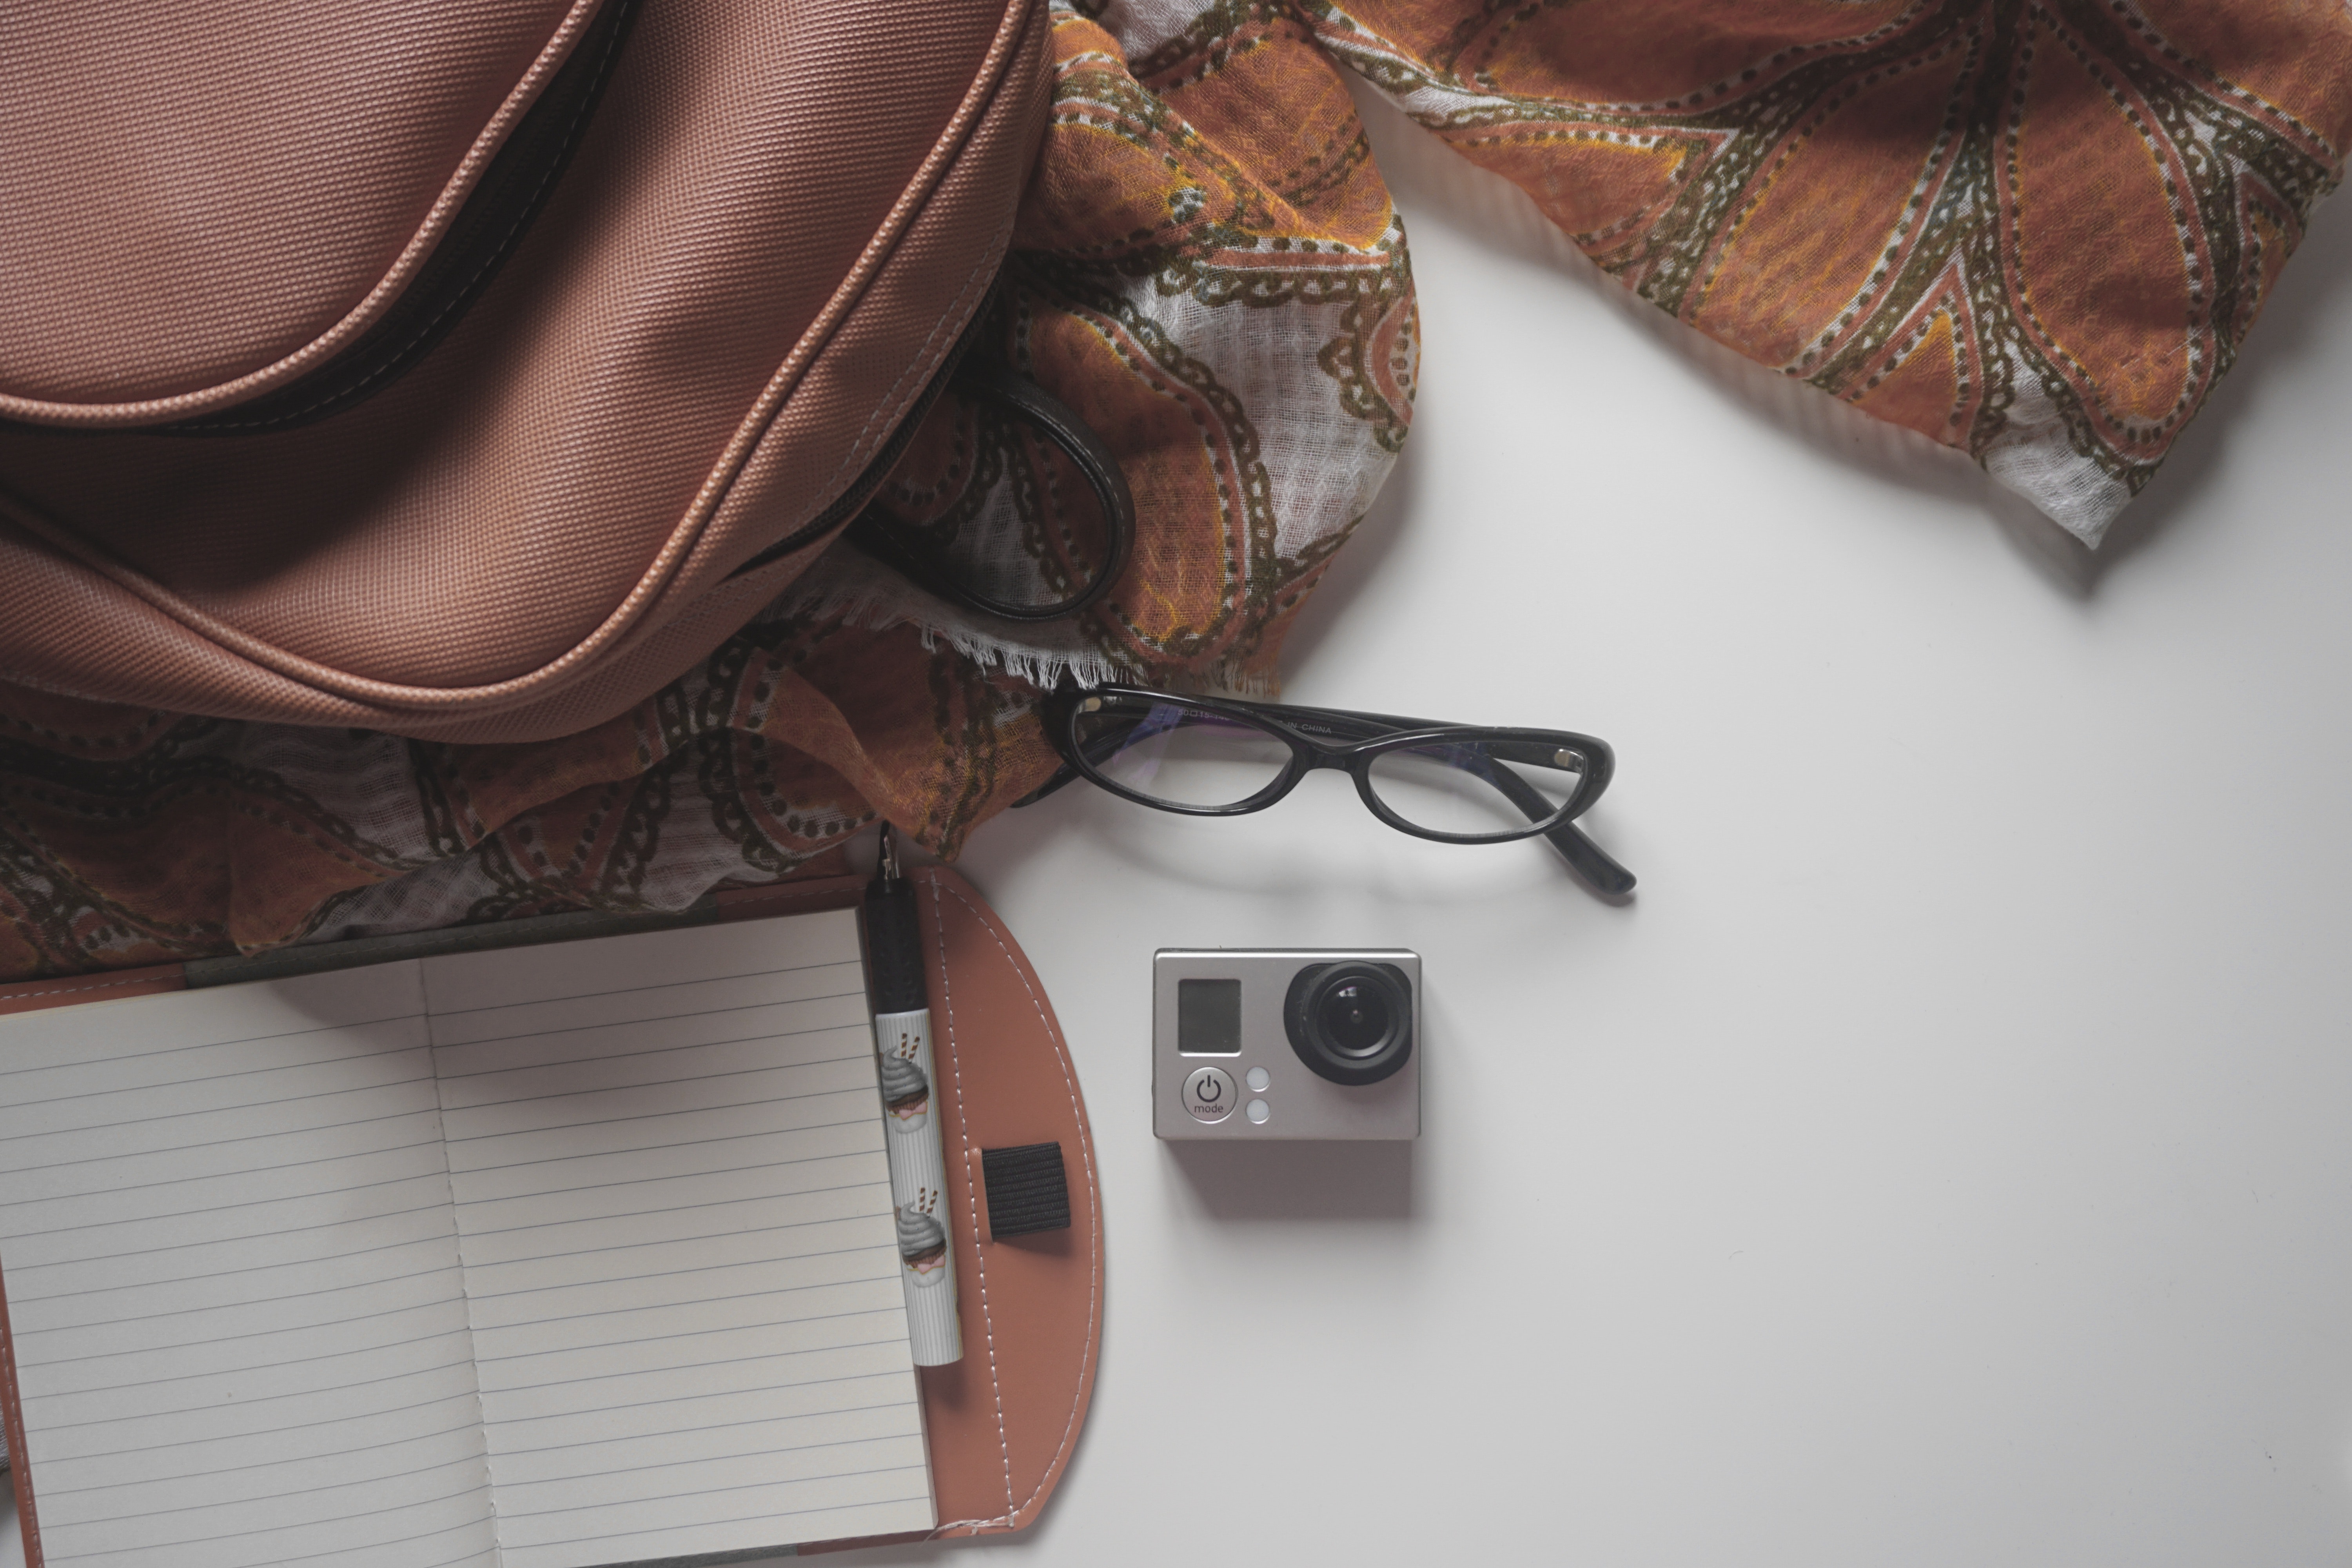
leather, bag, textile, fashion accessory, shoe, metal